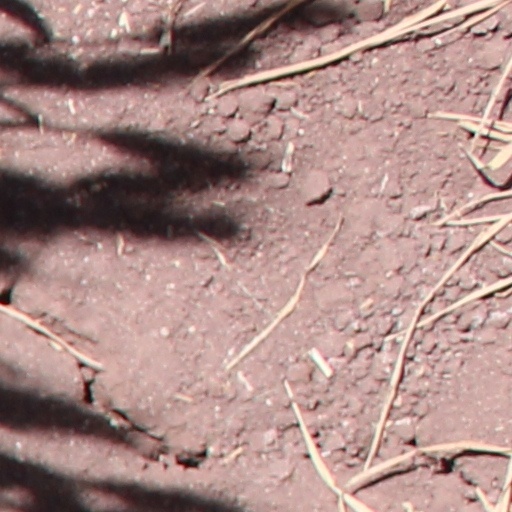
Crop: wheat